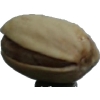
Label: pistachio